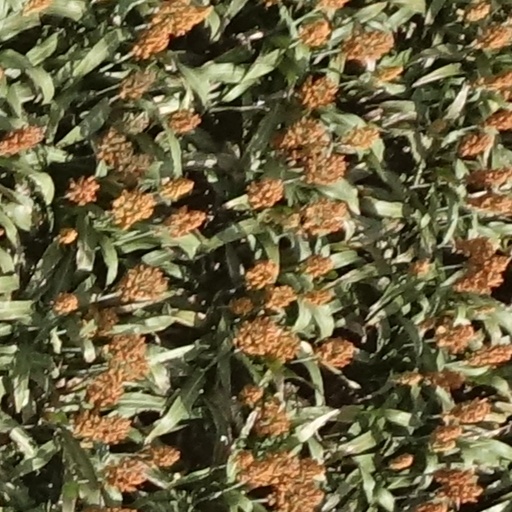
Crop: sorghum